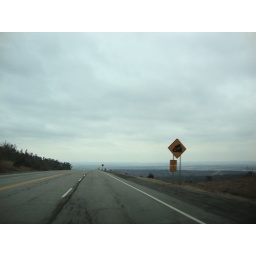
Steep Grade warning sign on OK 82 North. The highway traverses a 9% downhill grade in the next mile.